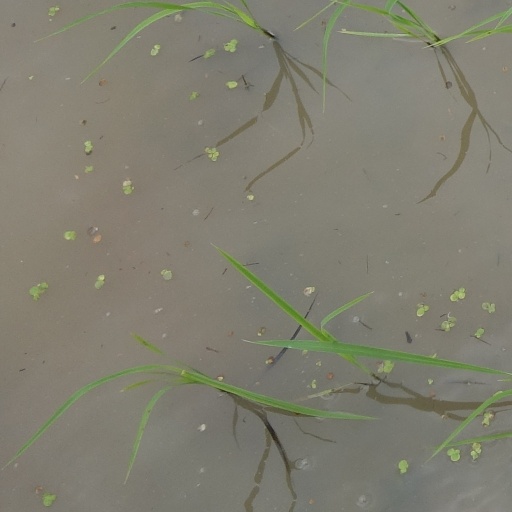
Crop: rice